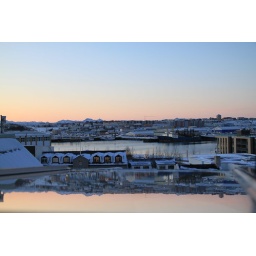
taken from my loft in my house, the reflection is from my Lumex roof window